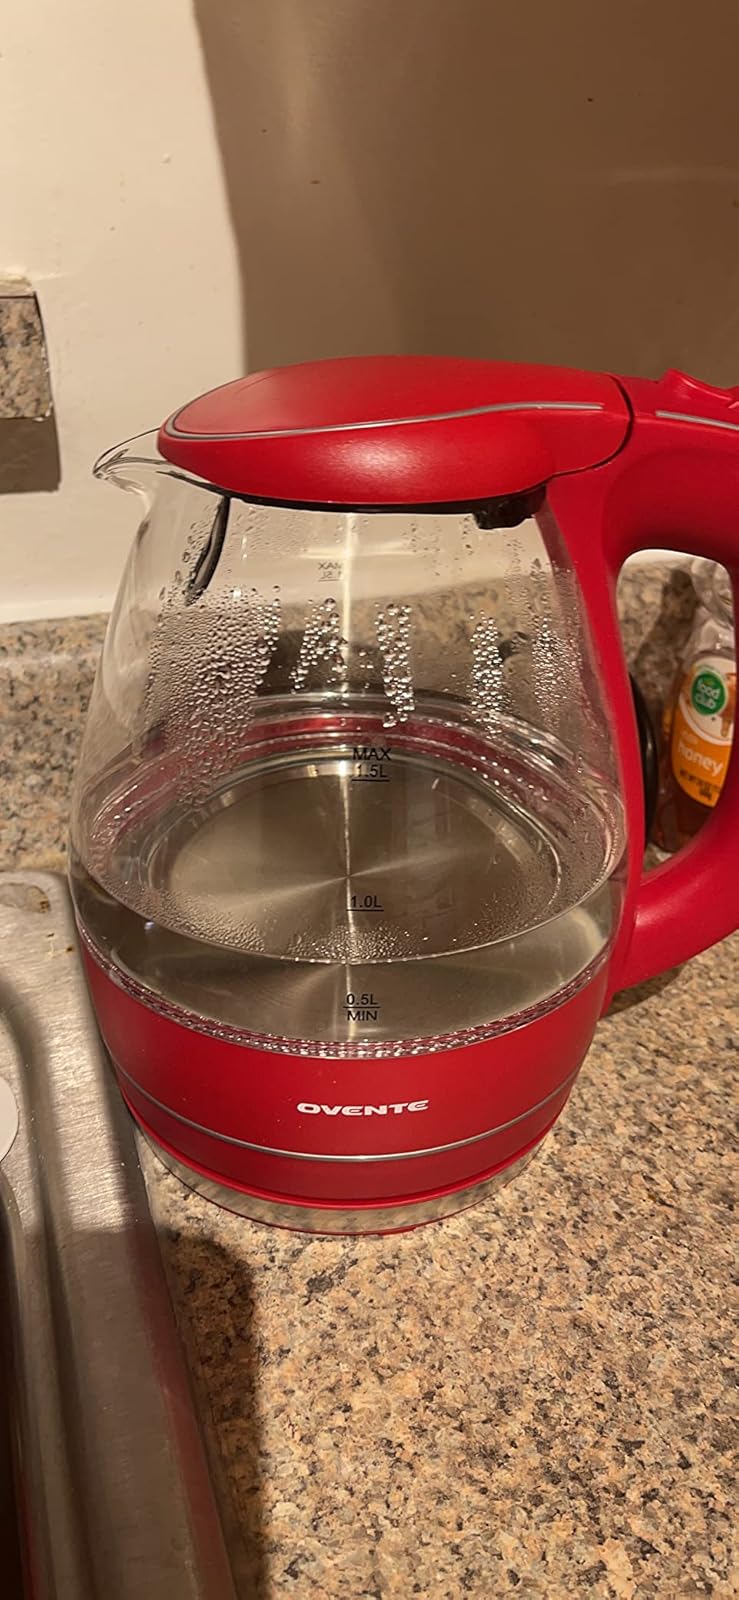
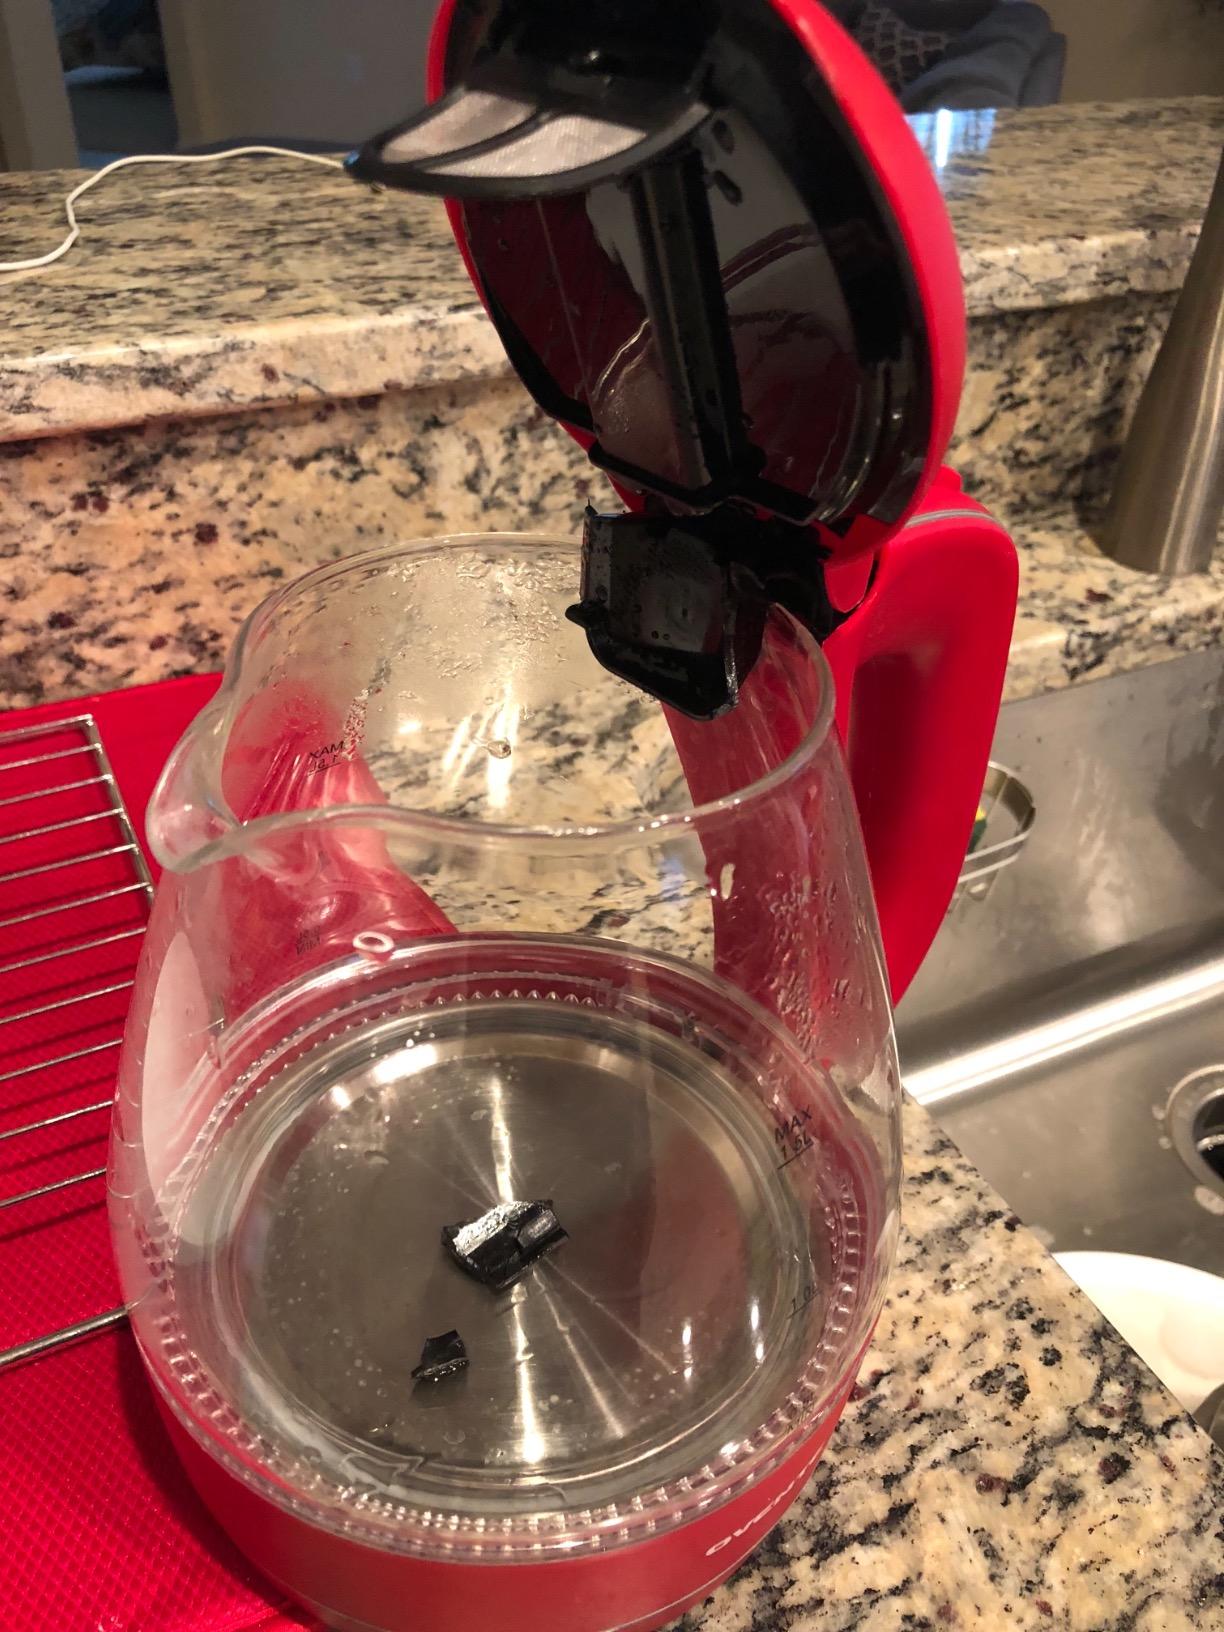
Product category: items_kettle
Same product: yes